South Mecklenburg High School

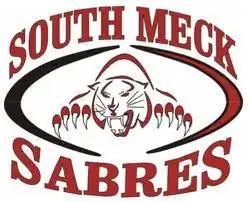

South Mecklenburg High School is a public secondary school located in Charlotte, North Carolina. It is part of the Charlotte Mecklenburg School District. Locally it is known as "South Meck" (or simply just "South"). Its mascot is the Sabre and the school colors are red, black, and white. The attendance boundary includes nearby Pineville.